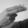
ASL letter: H